Govardhan

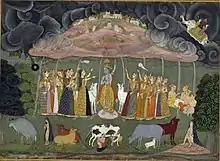
Krishna lifting the Govardhan Hill

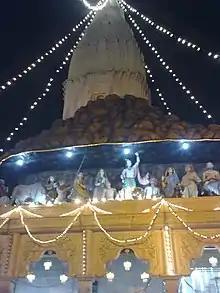
Shri Govardhan Giriraj Ji Temple, dedicated to Lord Krishna.

Each year Hindus and other people make pilgrimage to Govardhan, and its sacred Govardhan Hill, from different places in India and other parts of the world. They circumambulate Govardhan and offer their obeisances to Krishna and Radha, key deities in Hinduism. One of the main festivals celebrated at Govardhan is Govardhan Puja, that commemorates the lifting of Govardhan Hill (Giriraj Parvat) to protect the villagers of Braj from the flood caused by the Lord of thunder and rain, Indra. One of the most important day celebrated at Govardhan is Guru Poornima (also called "Mudia Poono"). Following the festival of lights, or Diwali, the previous day, devotees come to Govardhan for parikrama. Chaitanya Mahaprabhu visited this temple as per Chaitnya charitamratam.